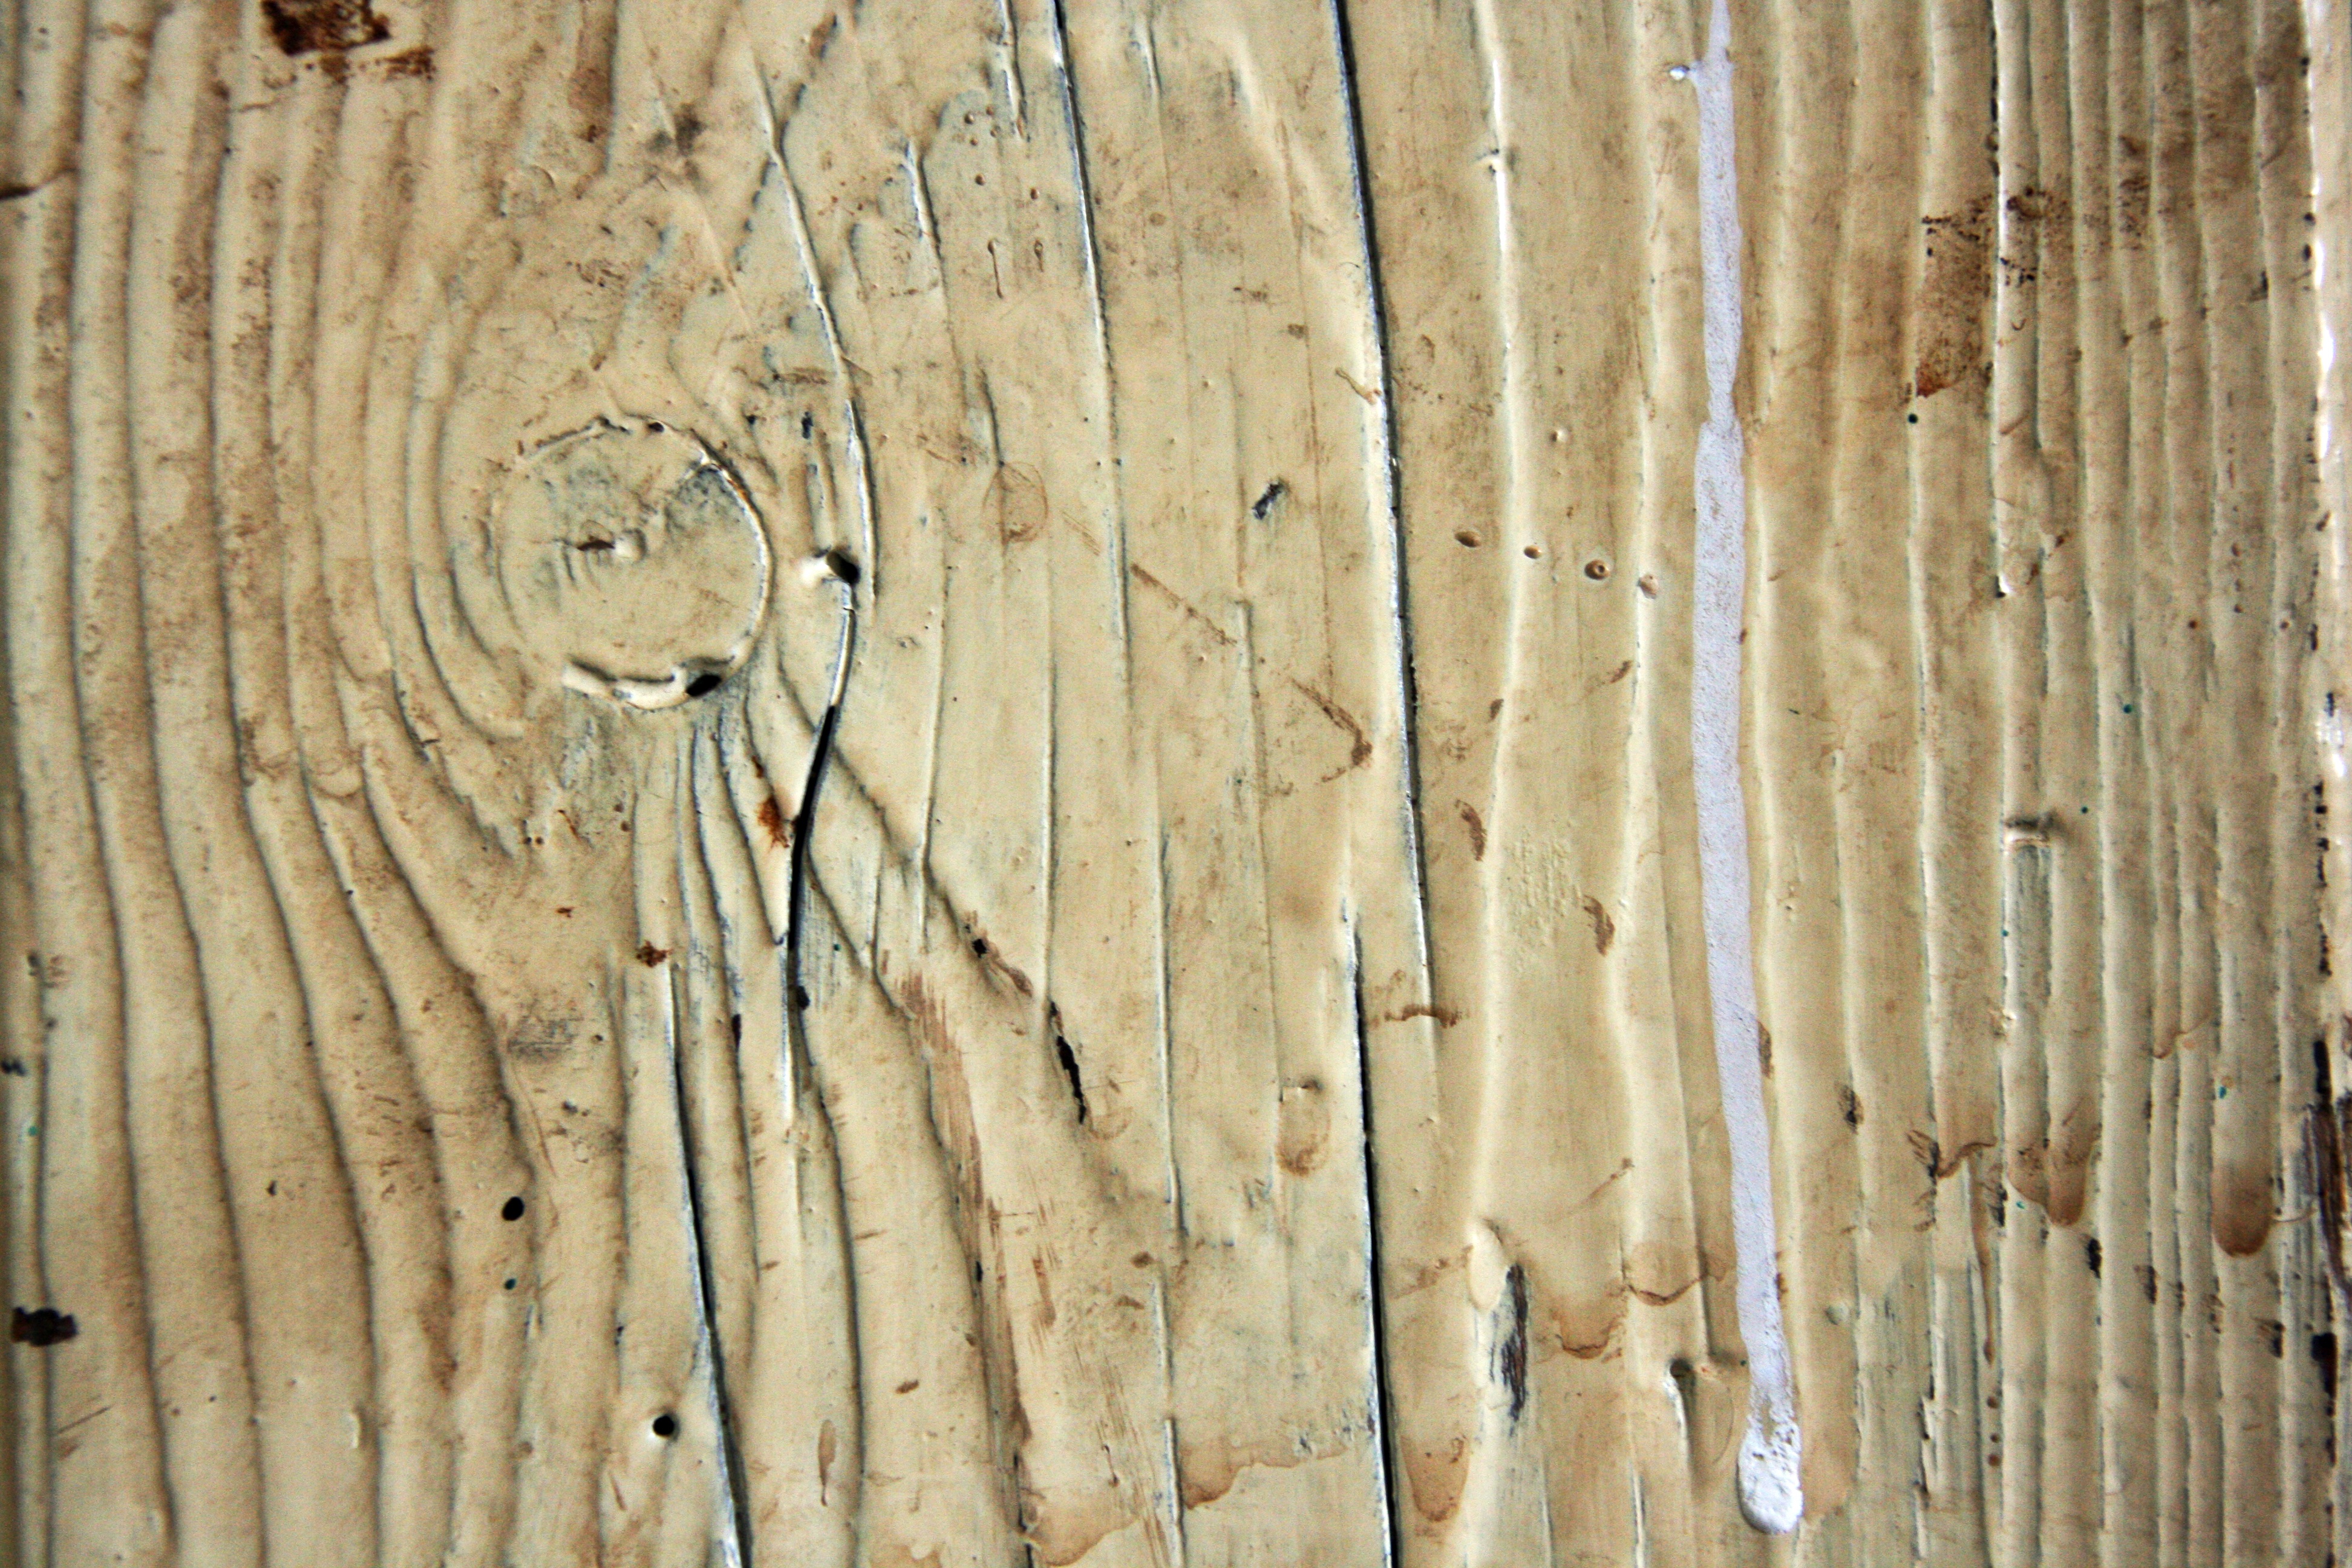
tree, branch, grungy, board, wood, vintage, retro, texture, leaf, trunk, old, rustic, formation, natural, brown, dirty, rough, door, surface, lines, wooden, painted, carving, knot, aged, cream white